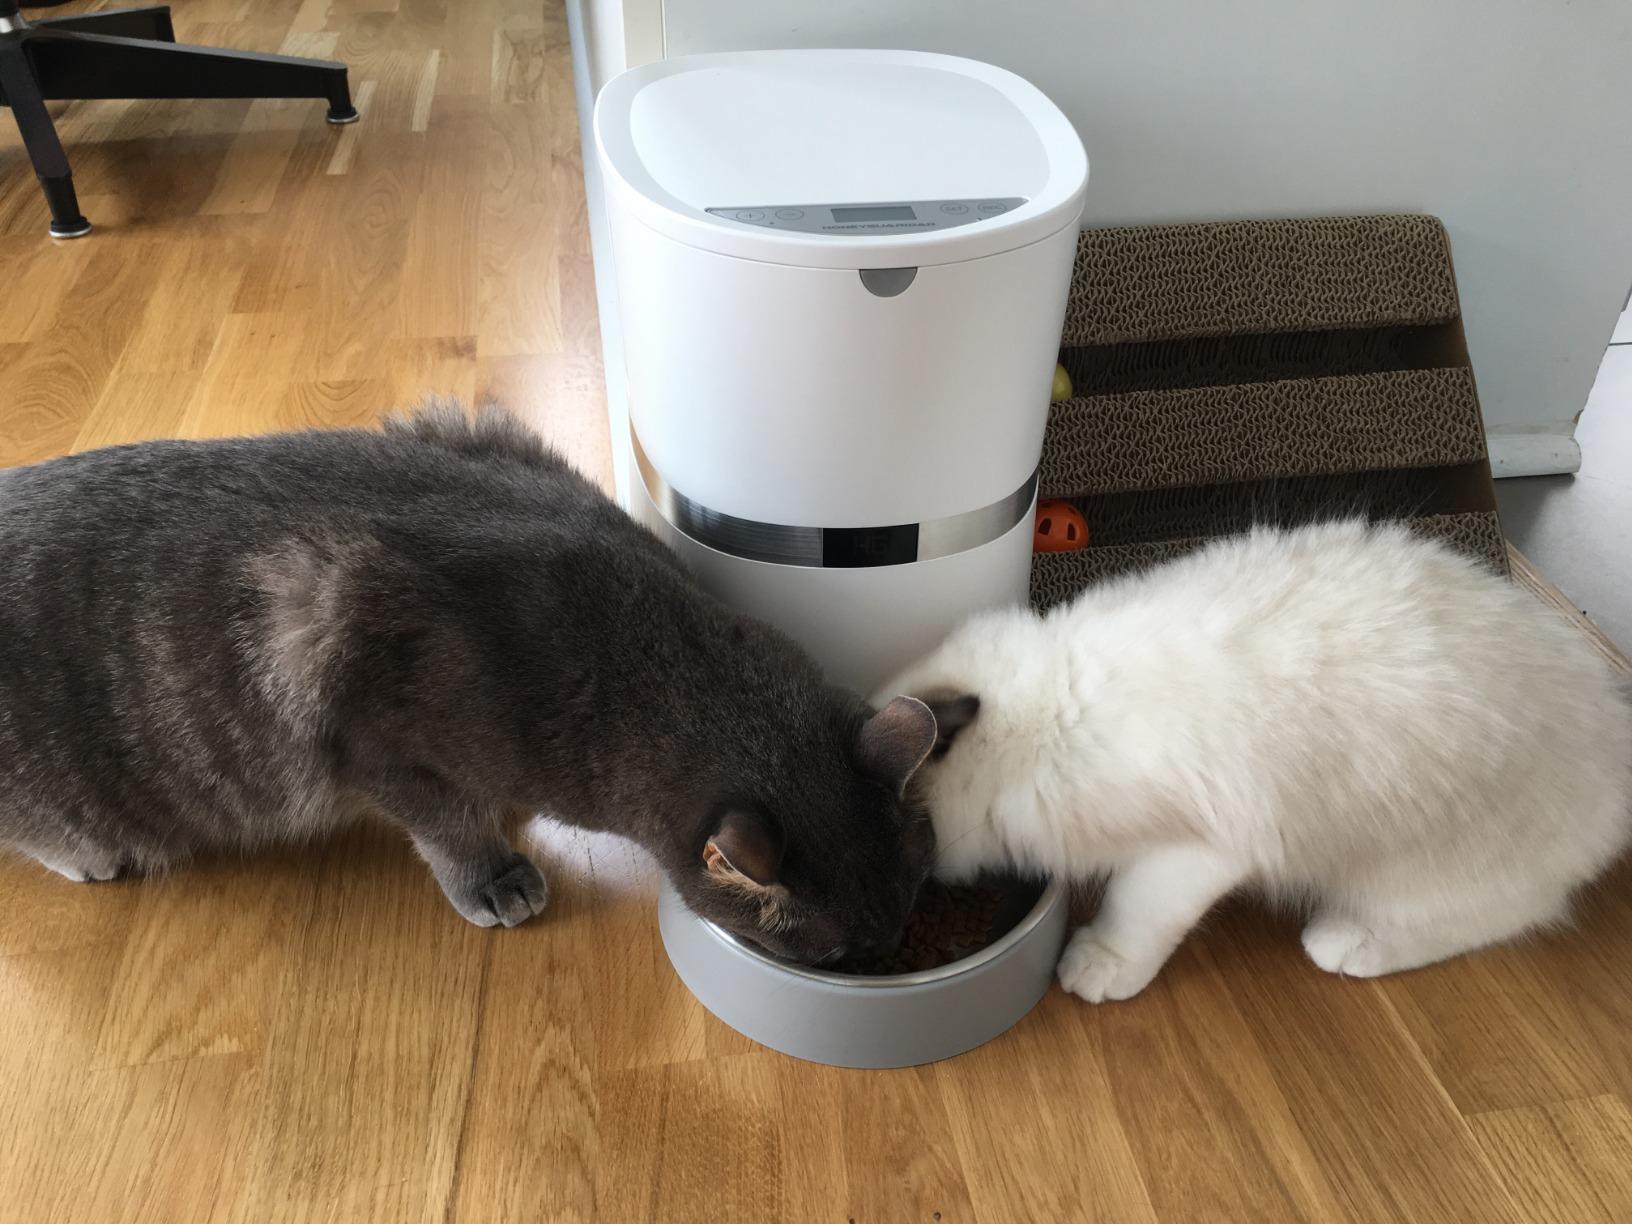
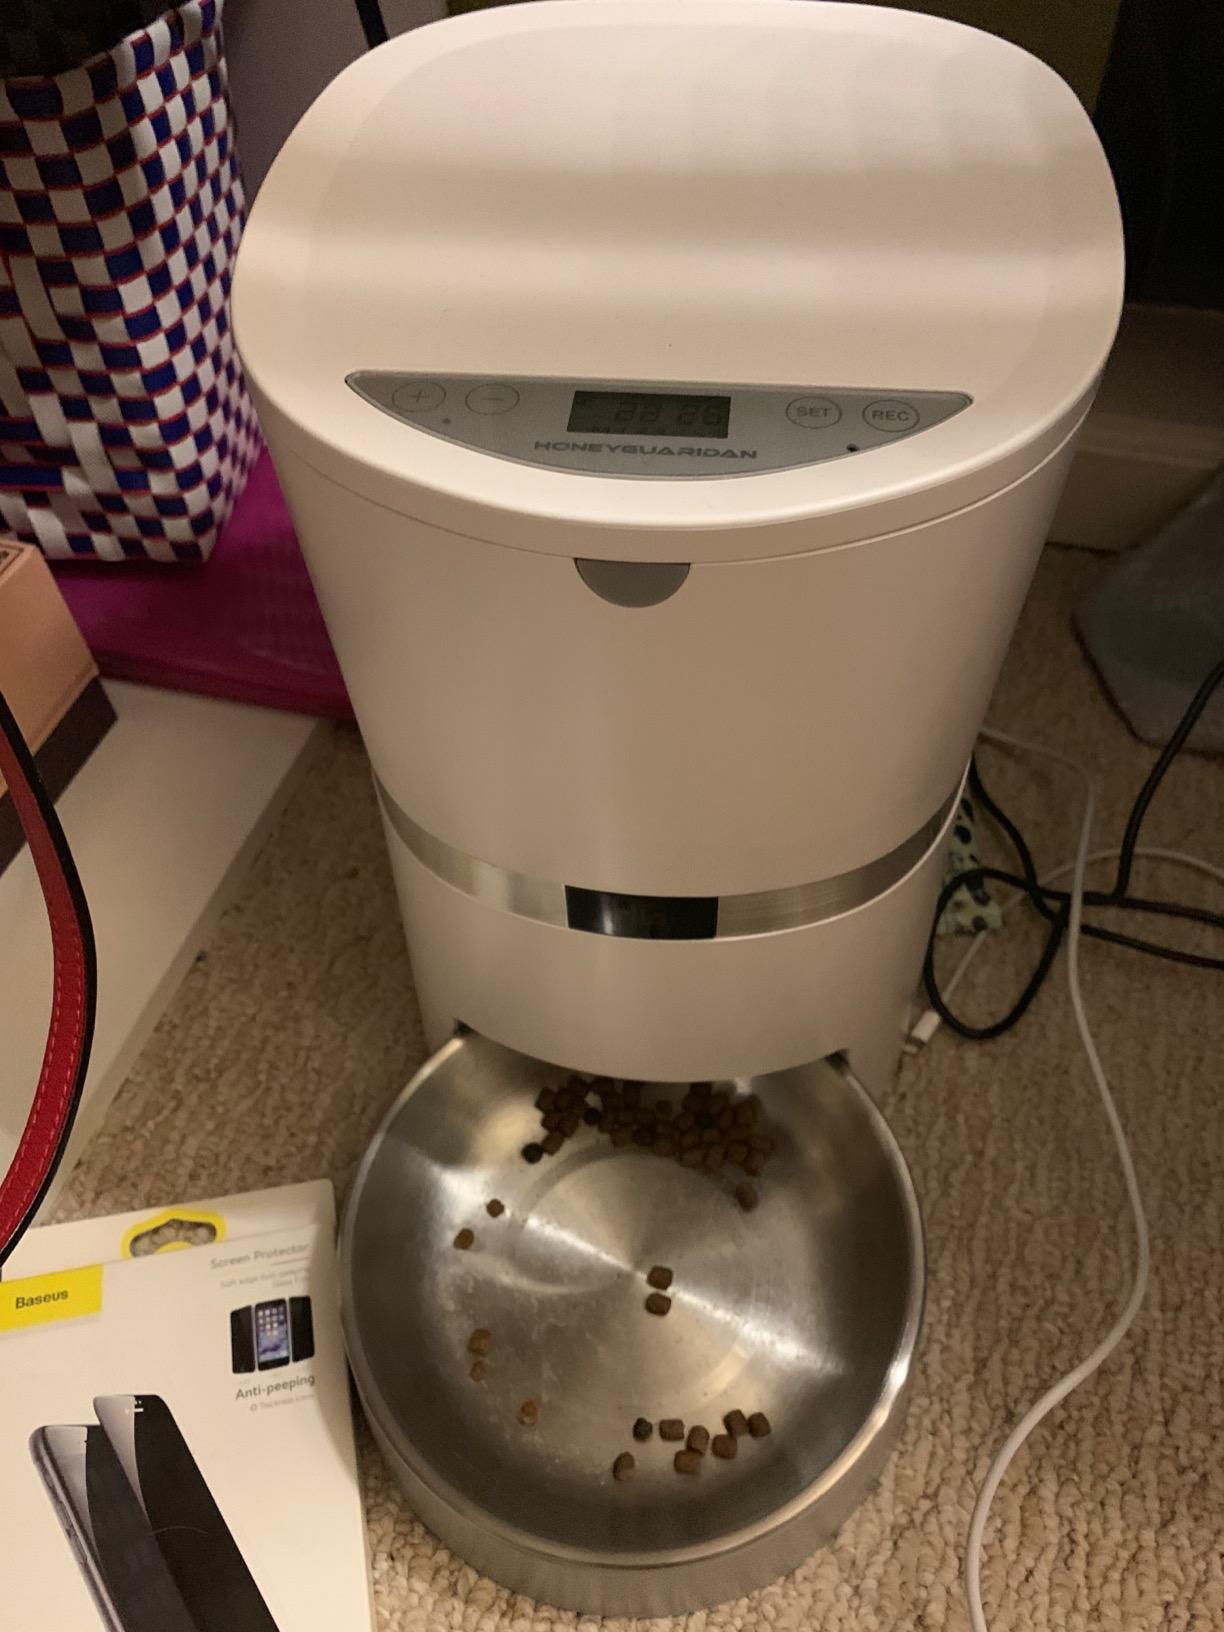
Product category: items_feeder
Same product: yes